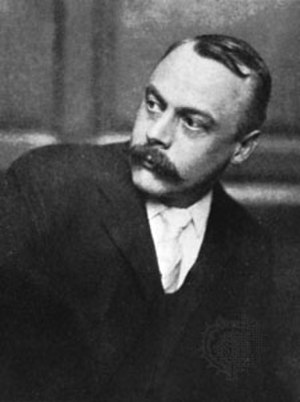
Kenneth Grahame
Kenneth Grahame var en engelsk forfatter, der er mest kendt for i 1908 at udgive den klassiske børnebog Vinden i Piletræerne.